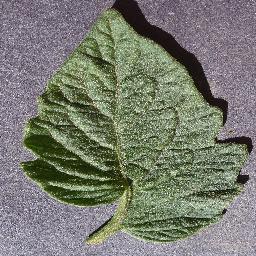
Label: Tomato___healthy